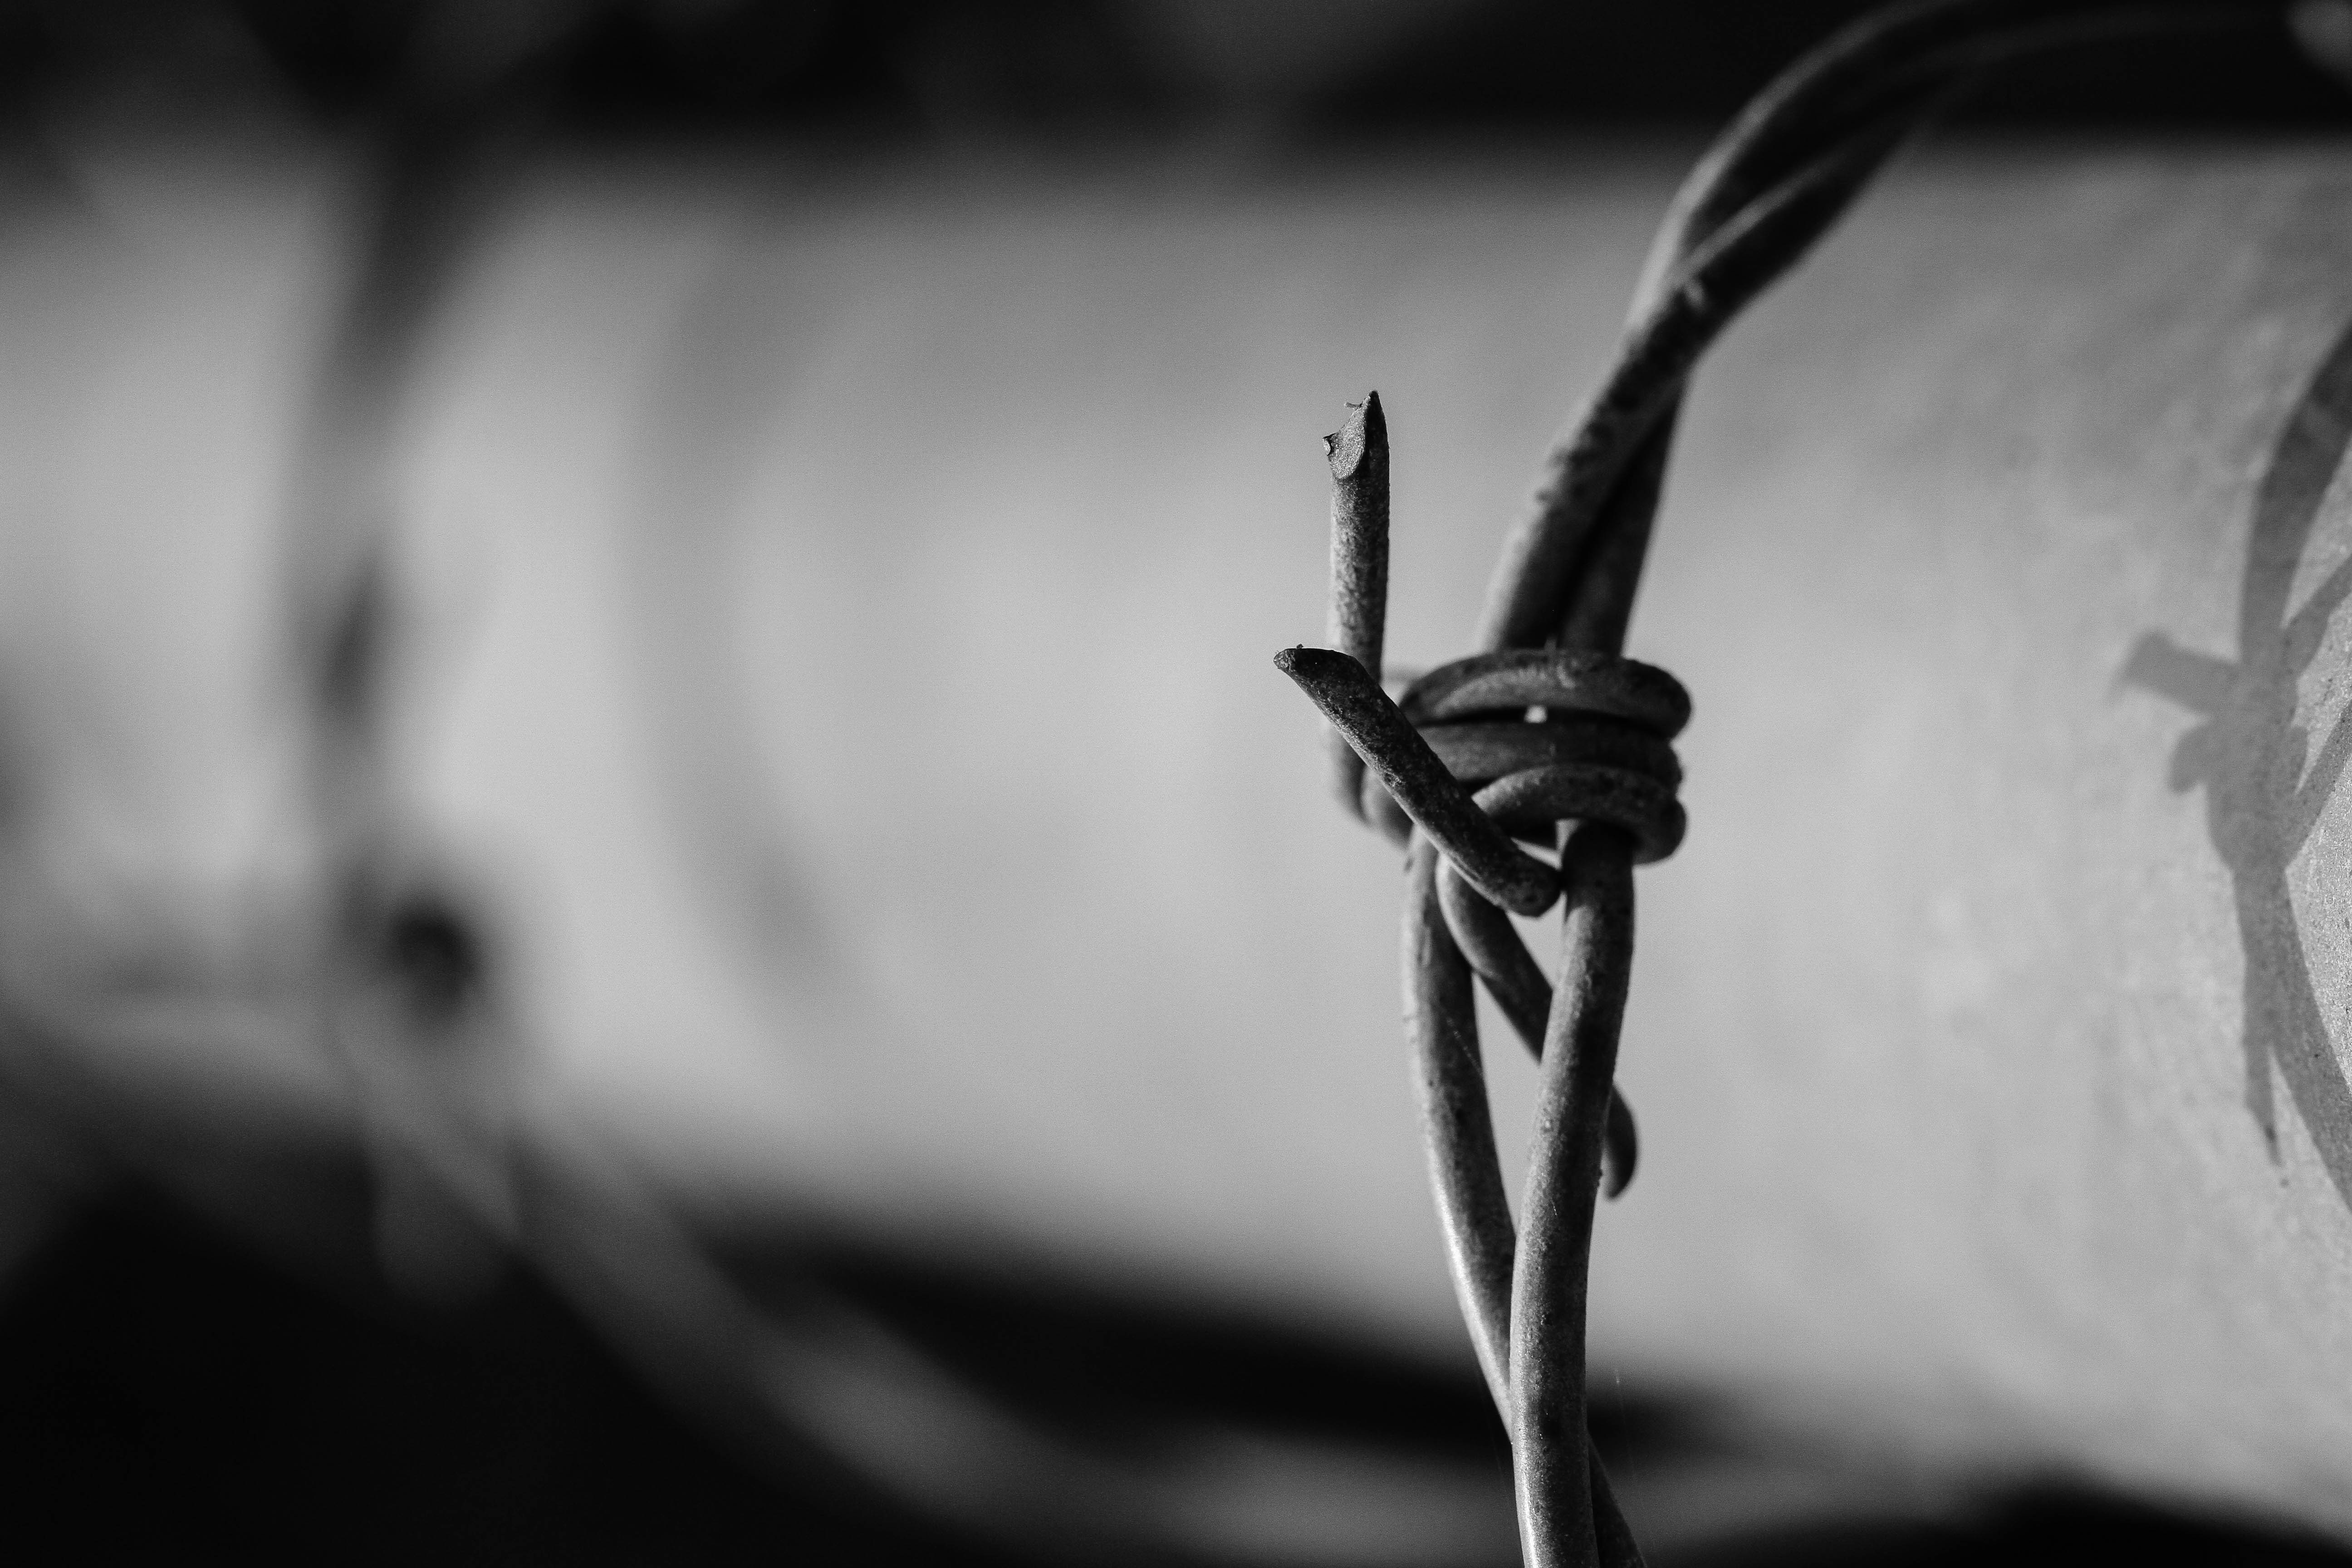
hand, sharp, light, fence, barbed wire, black and white, white, photography, steel, wire, metal, darkness, freedom, black, monochrome, security, barbwire, close up, war, barbed, danger, prison, barrier, iron, jail, protection, border, guard, defense, arrest, macro photography, monochrome photography